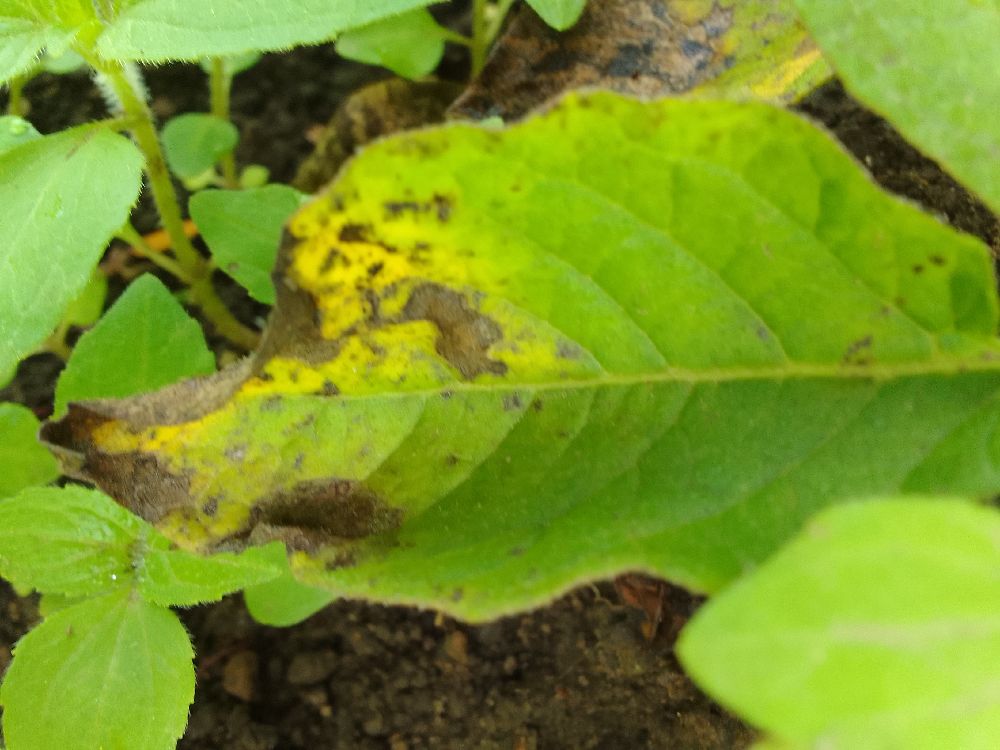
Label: Early blight